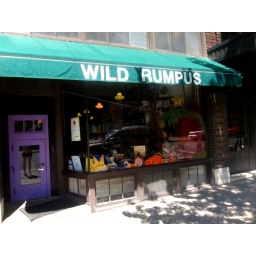
cool children's book store.... you can see my legs in the door window!